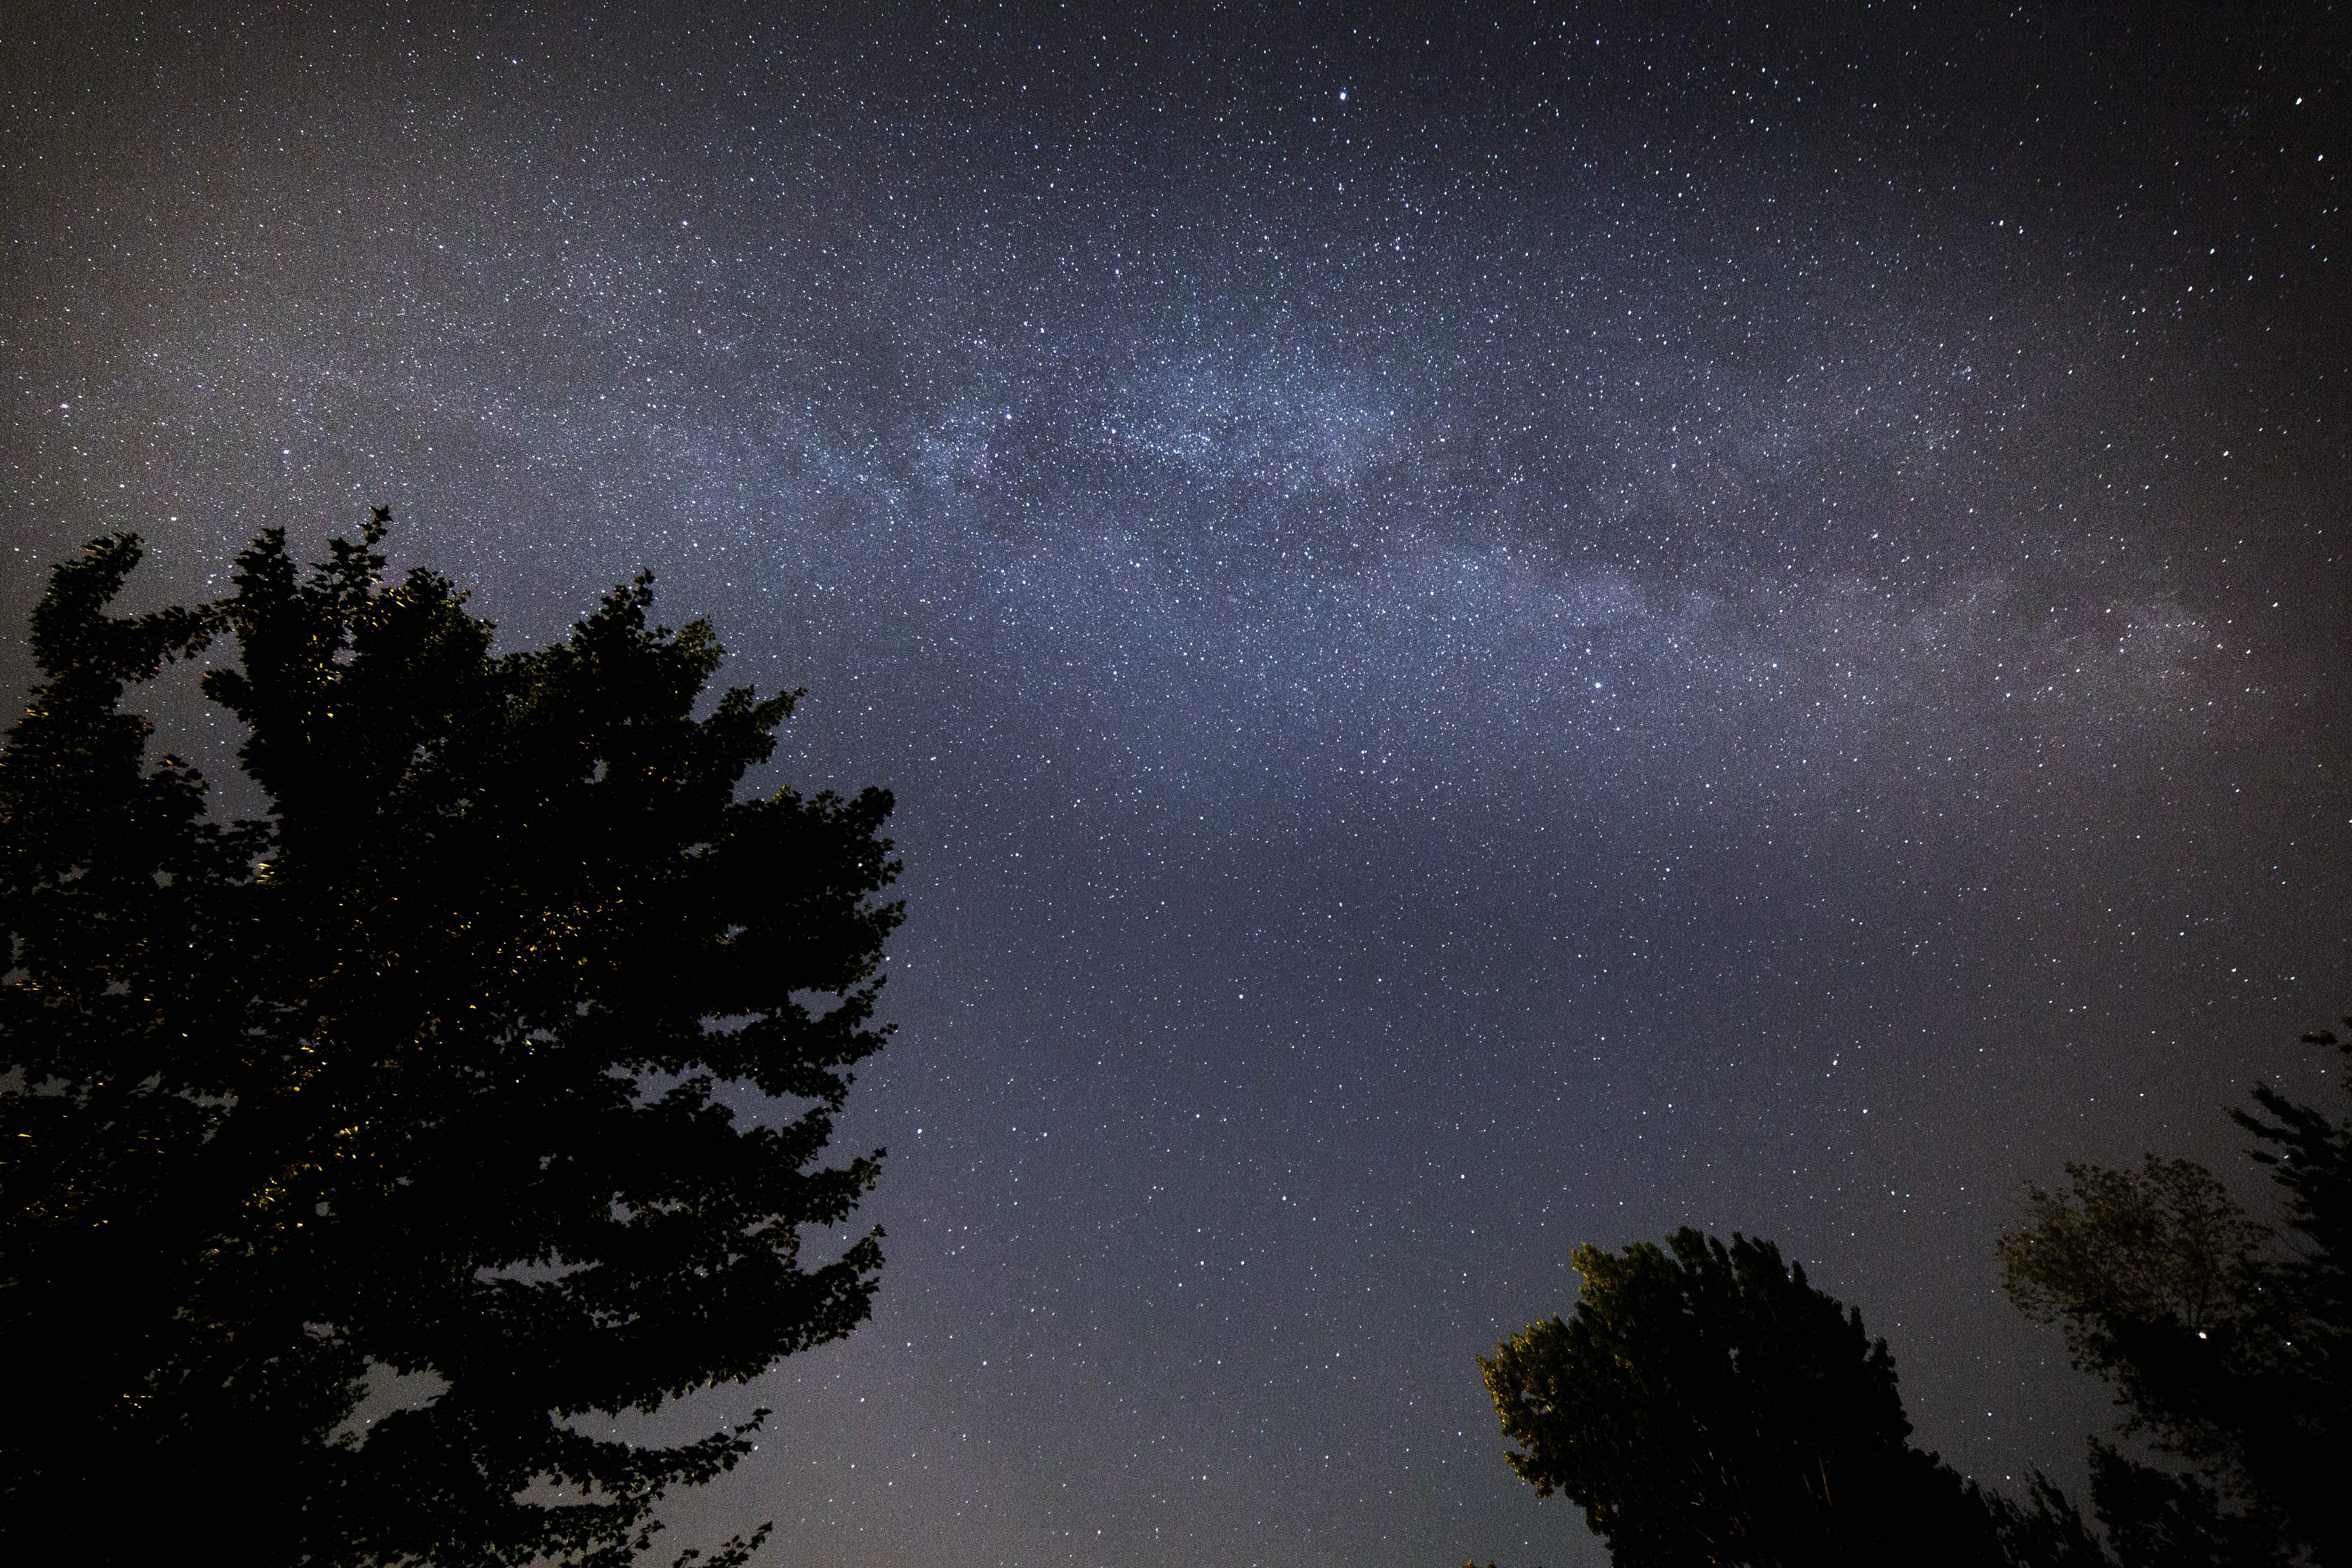
sky, night, tree, atmospheric phenomenon, atmosphere, cloud, darkness, star, astronomy, woody plant, space, midnight, astronomical object, landscape, plant, meteorological phenomenon, universe, science, constellation, evening, forest